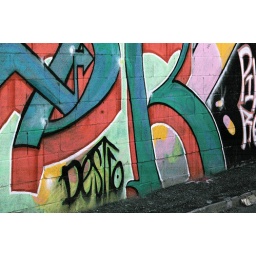
Close-up of graffiti on a building wall on Carlaw Ave. in Toronto